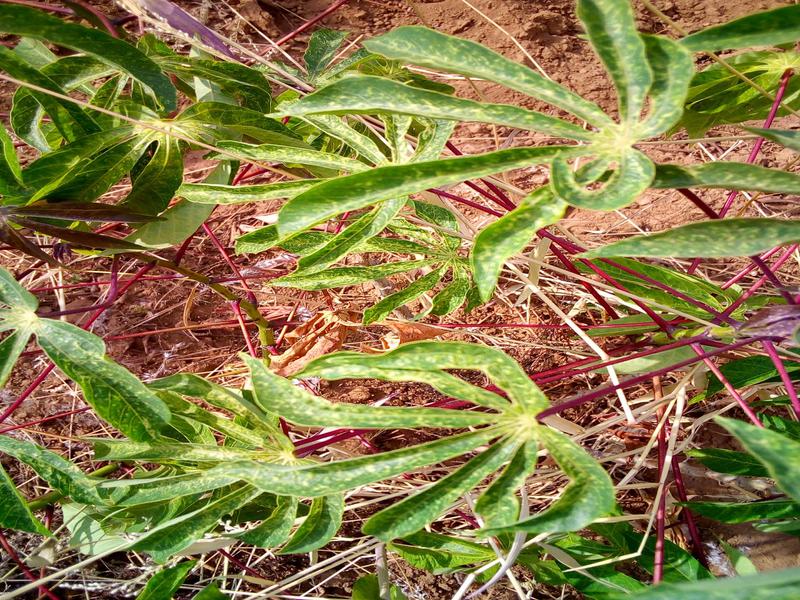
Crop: cassava
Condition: green_mottle